Made in America (1993 film)

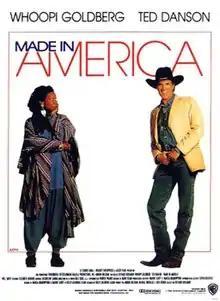
Theatrical release poster

Made in America is a 1993 American comedy film starring Whoopi Goldberg and Ted Danson, and featuring Nia Long, Jennifer Tilly and Will Smith. The film was directed by Richard Benjamin. It was shot in various locations in Oakland, California, and at Oakland Technical High School.